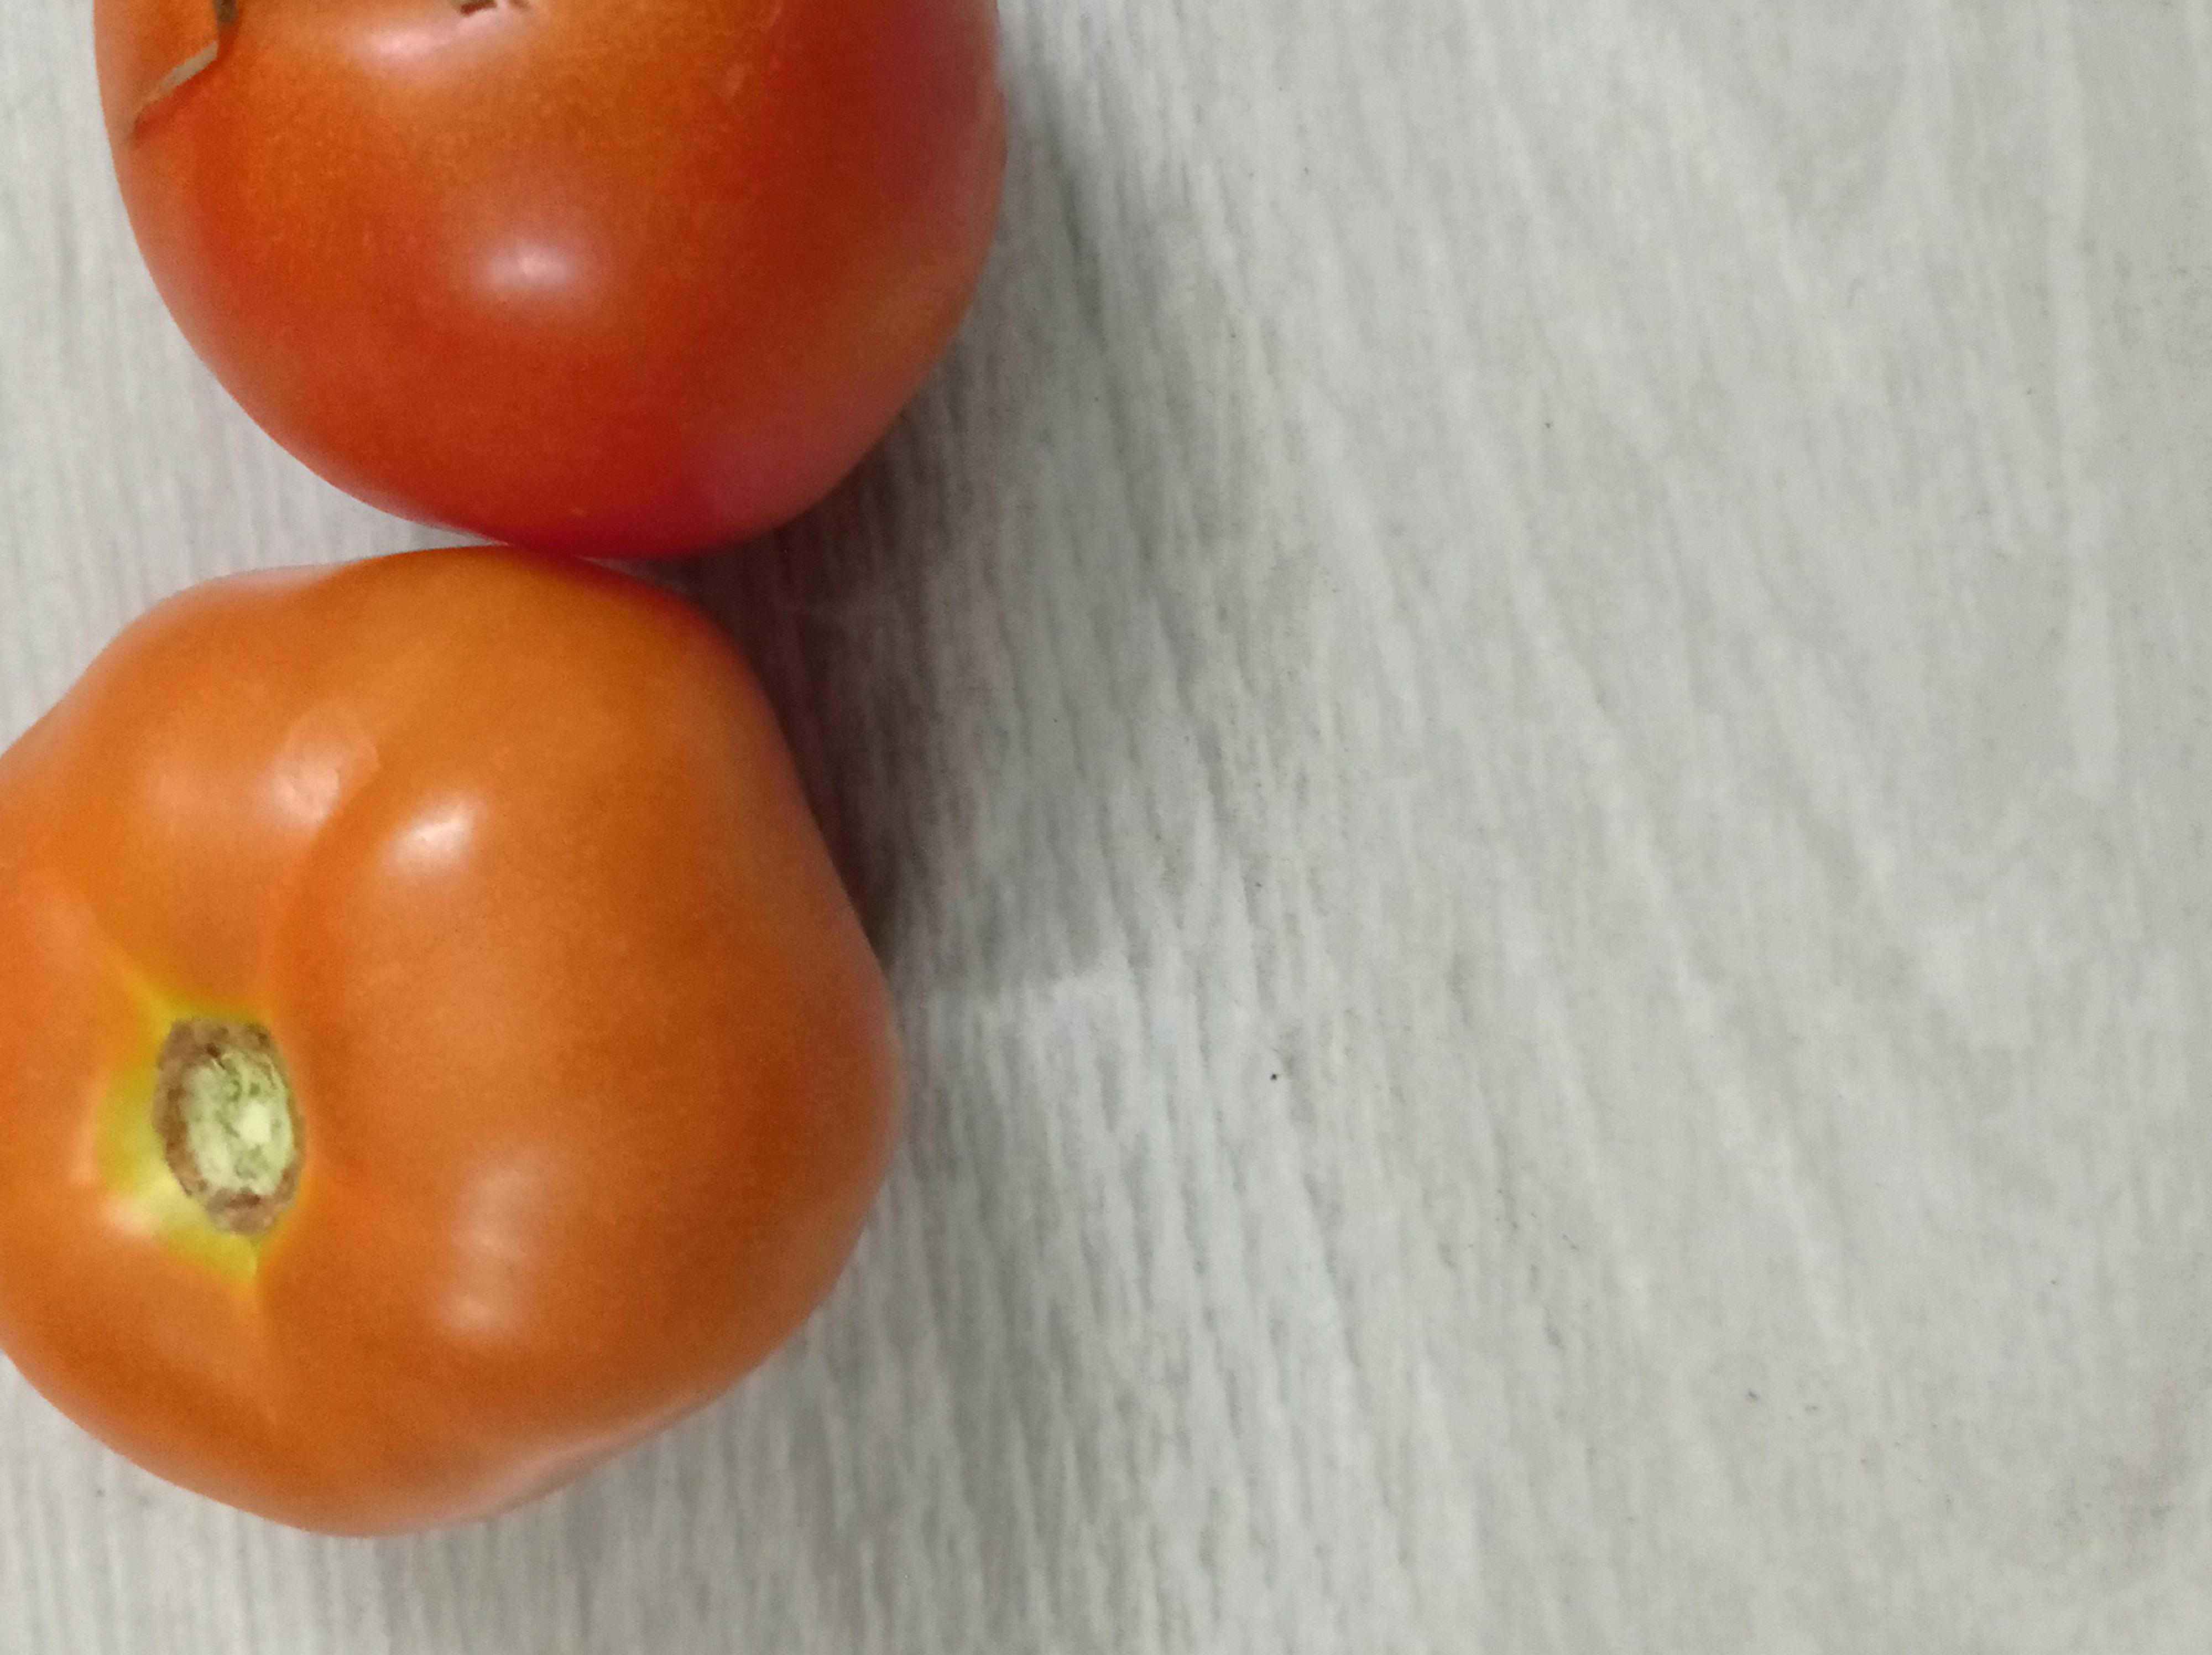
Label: Fresh